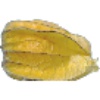
Label: Physalis with Husk 1